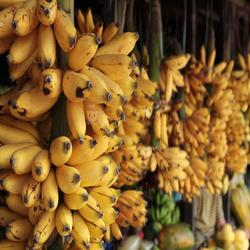
Label: Banana